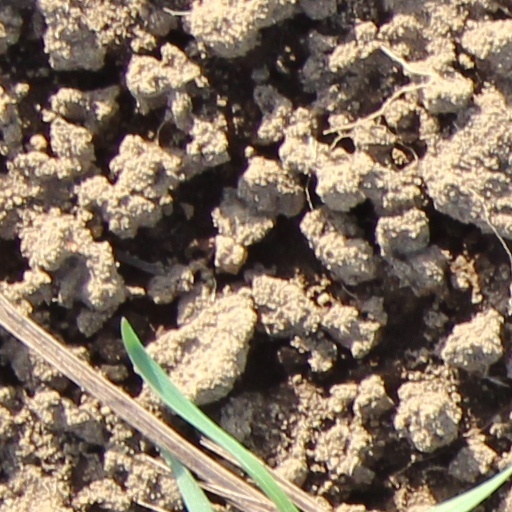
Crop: wheat